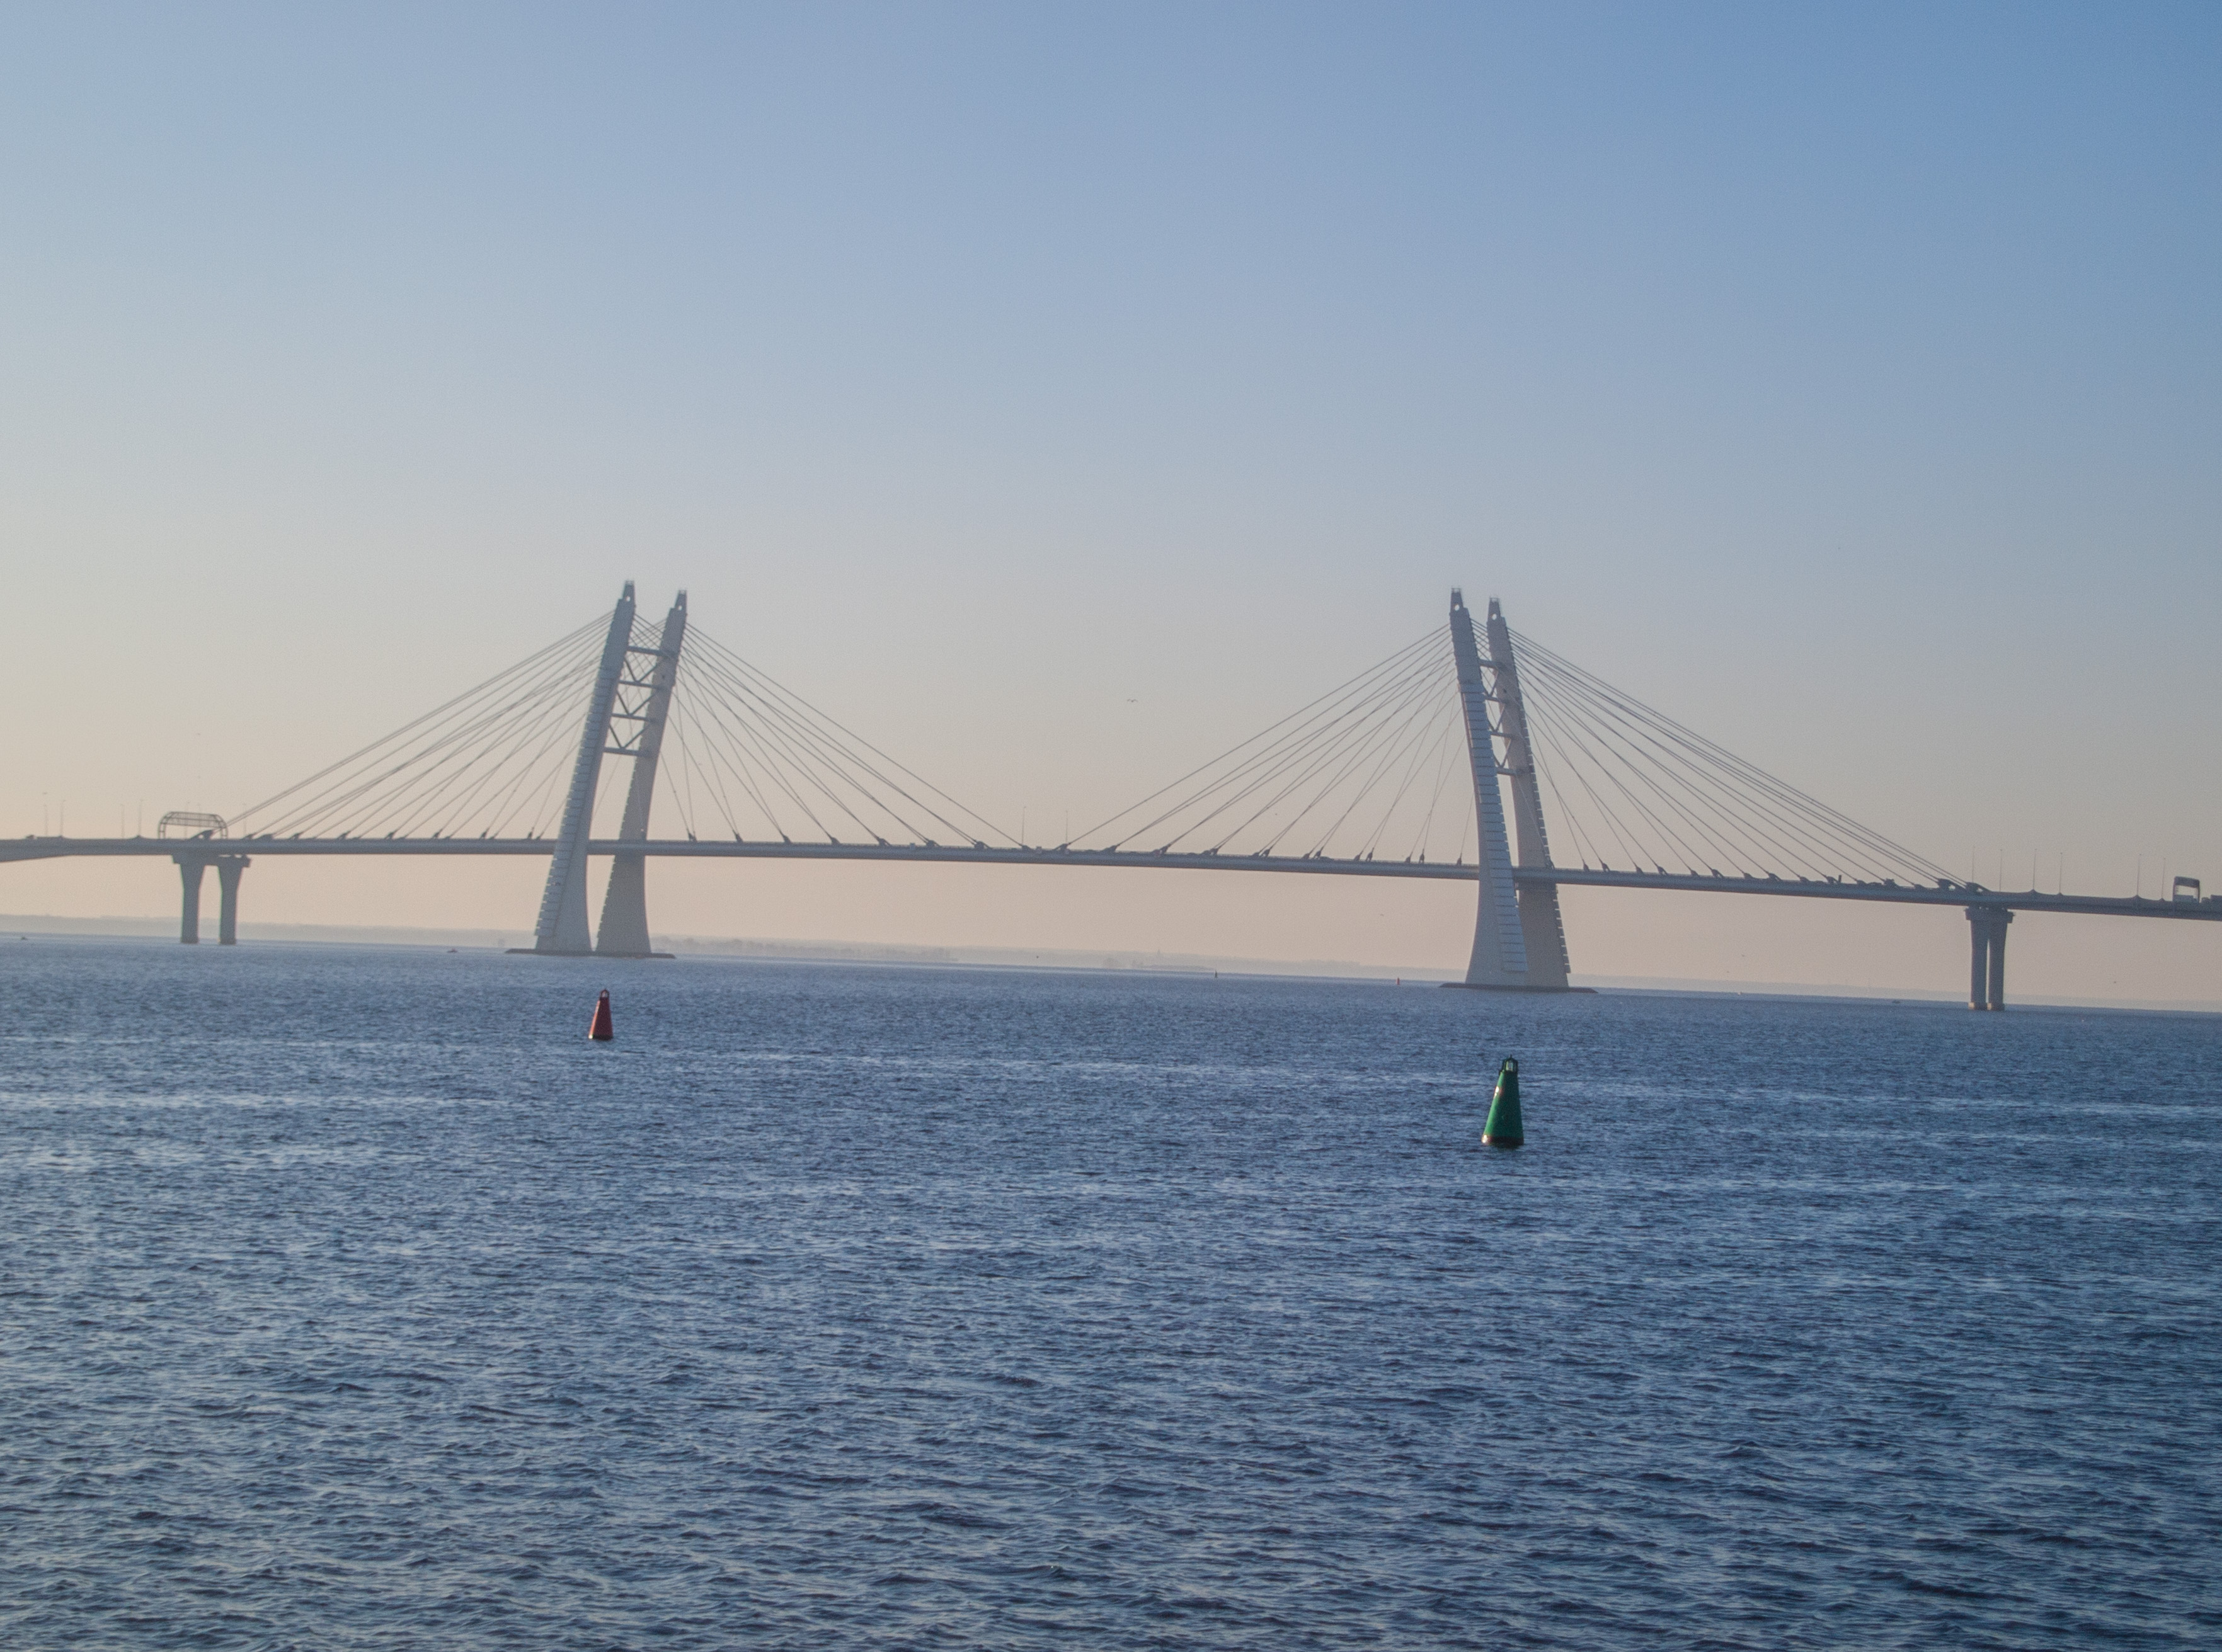
images, bridge, cable stayed bridge, extradosed bridge, suspension bridge, sky, fixed link, skyway, sea, ocean, river, horizon, brug, nonbuilding structure, cloud, architecture, beam bridge, channel, bay, city